Woodblock printing

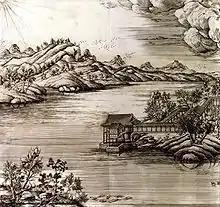
"Morning Shine on the Western Ridge" (1714-1715), by Matteo Ripa, National Palace Museum, Taipei.

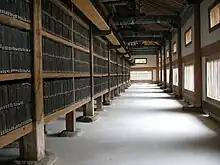
Tripitaka Koreana stored at Haeinsa is one of the foremost Chogye Buddhist temples in South Korea.

In modern times, Chinese printing continued the tradition begun in medieval times. Black-and-white woodcuts were generally replaced by coloured ones, achieved by printing successive runs with different inks.